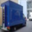
Label: truck